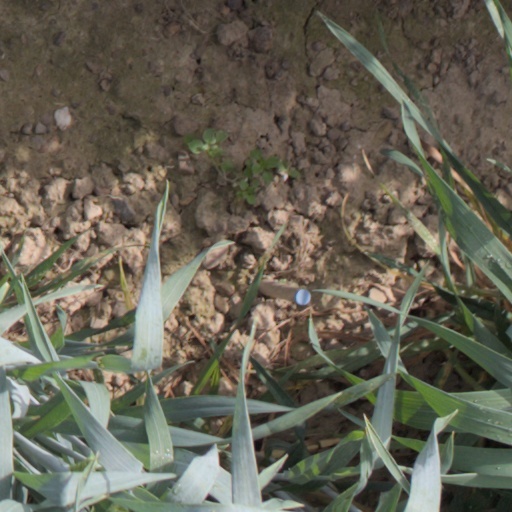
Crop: wheat